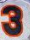
Number: 3